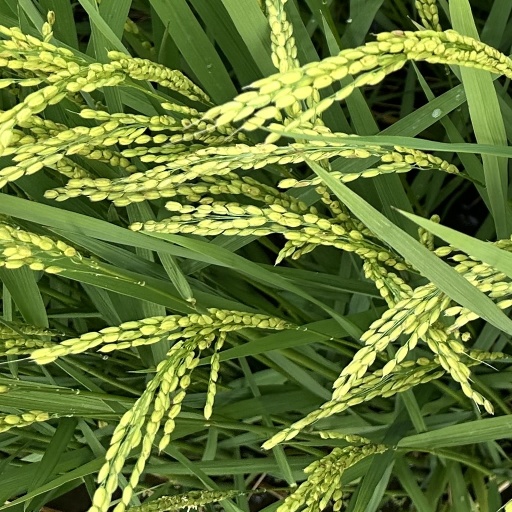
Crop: rice